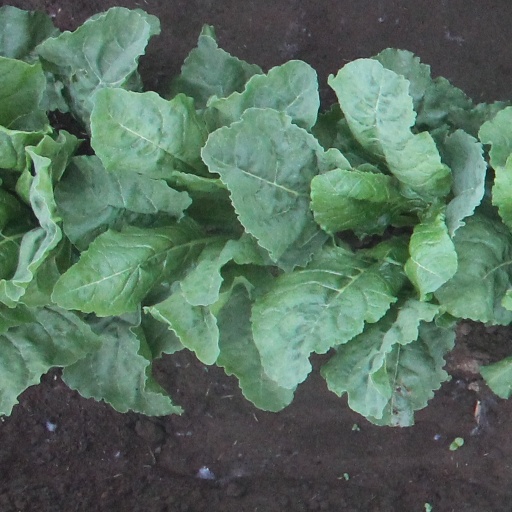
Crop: sugar beet